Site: brandenburg
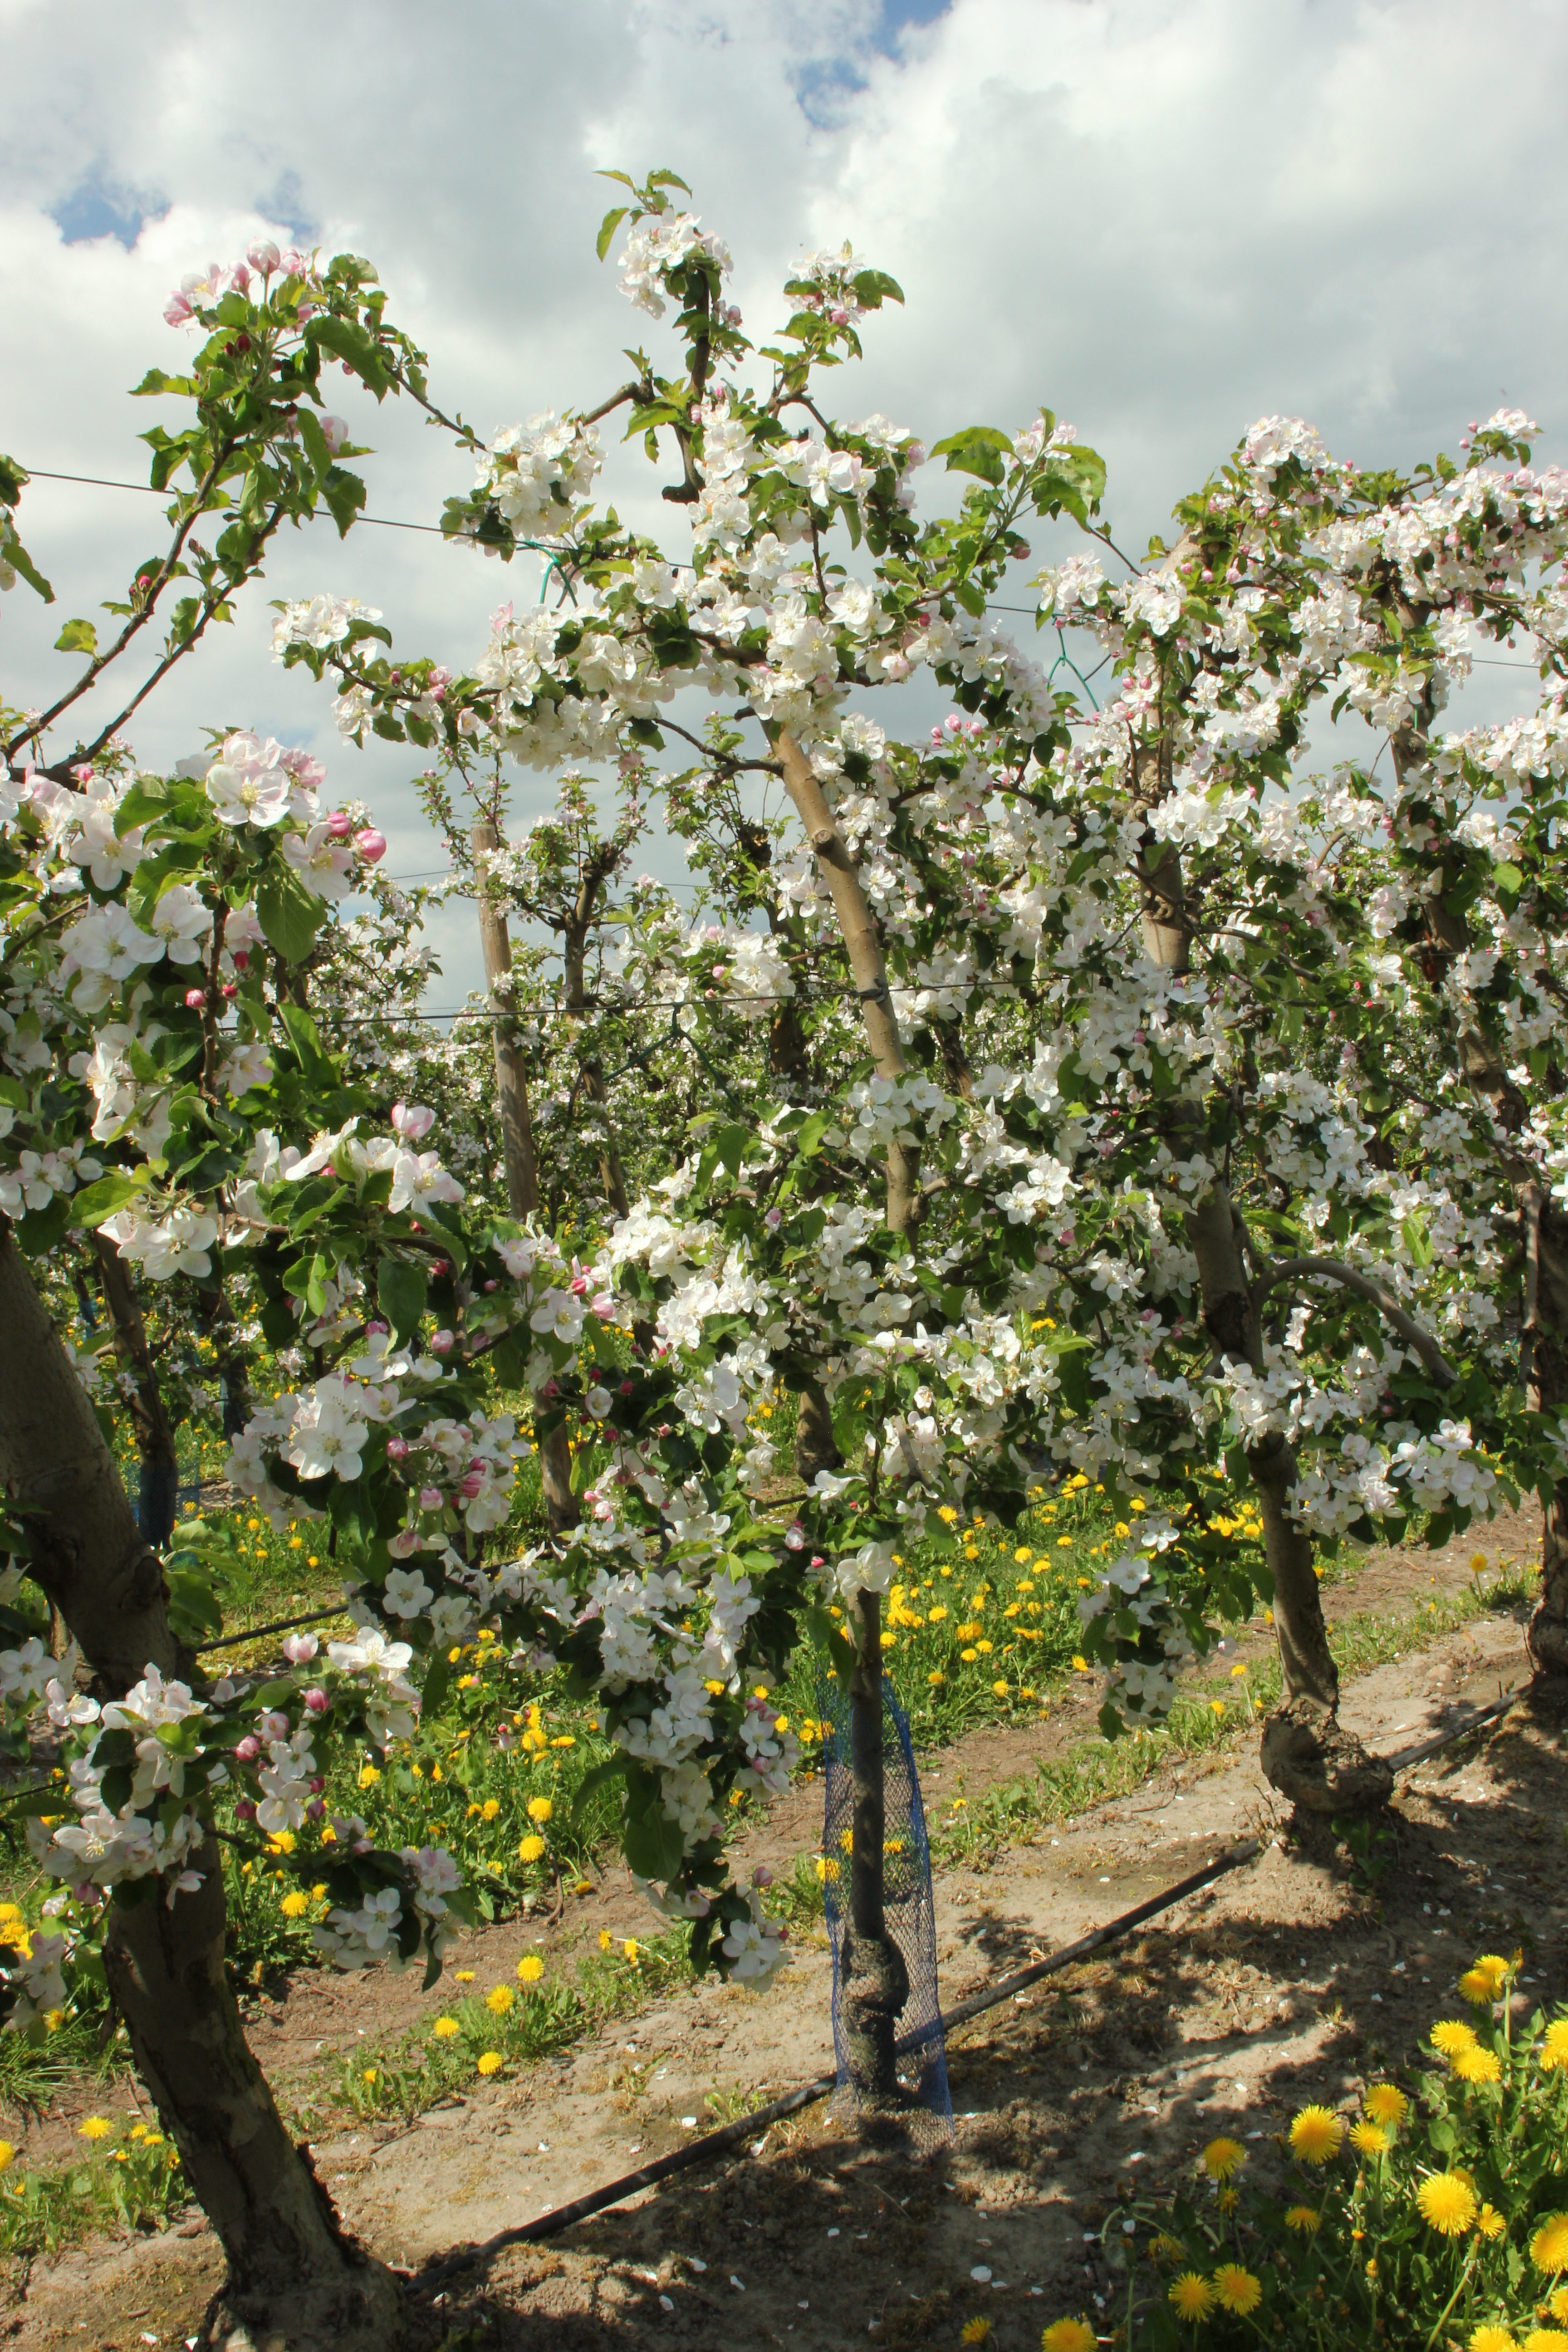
Growth stage (BBCH 65): Flowering